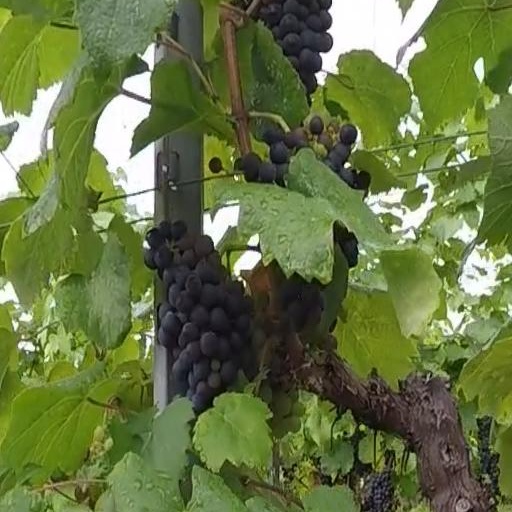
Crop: grape